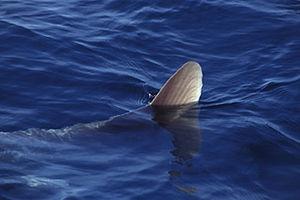
La môle ou poisson-lune est une espèce de poissons de la famille des Molidae. C'est le plus lourd des poissons osseux, sa masse dépassant communément la tonne. On la trouve dans les eaux tropicales et tempérées tout autour du monde. C'est un animal à la tête proéminente, sans queue et peu épais par rapport à sa hauteur. Nageoires comprises, une môle peut être aussi haute que longue.